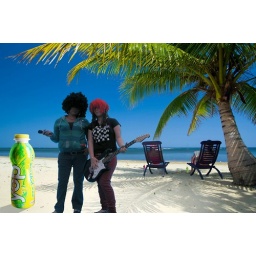
Relaxing under a palm tree on remote beach